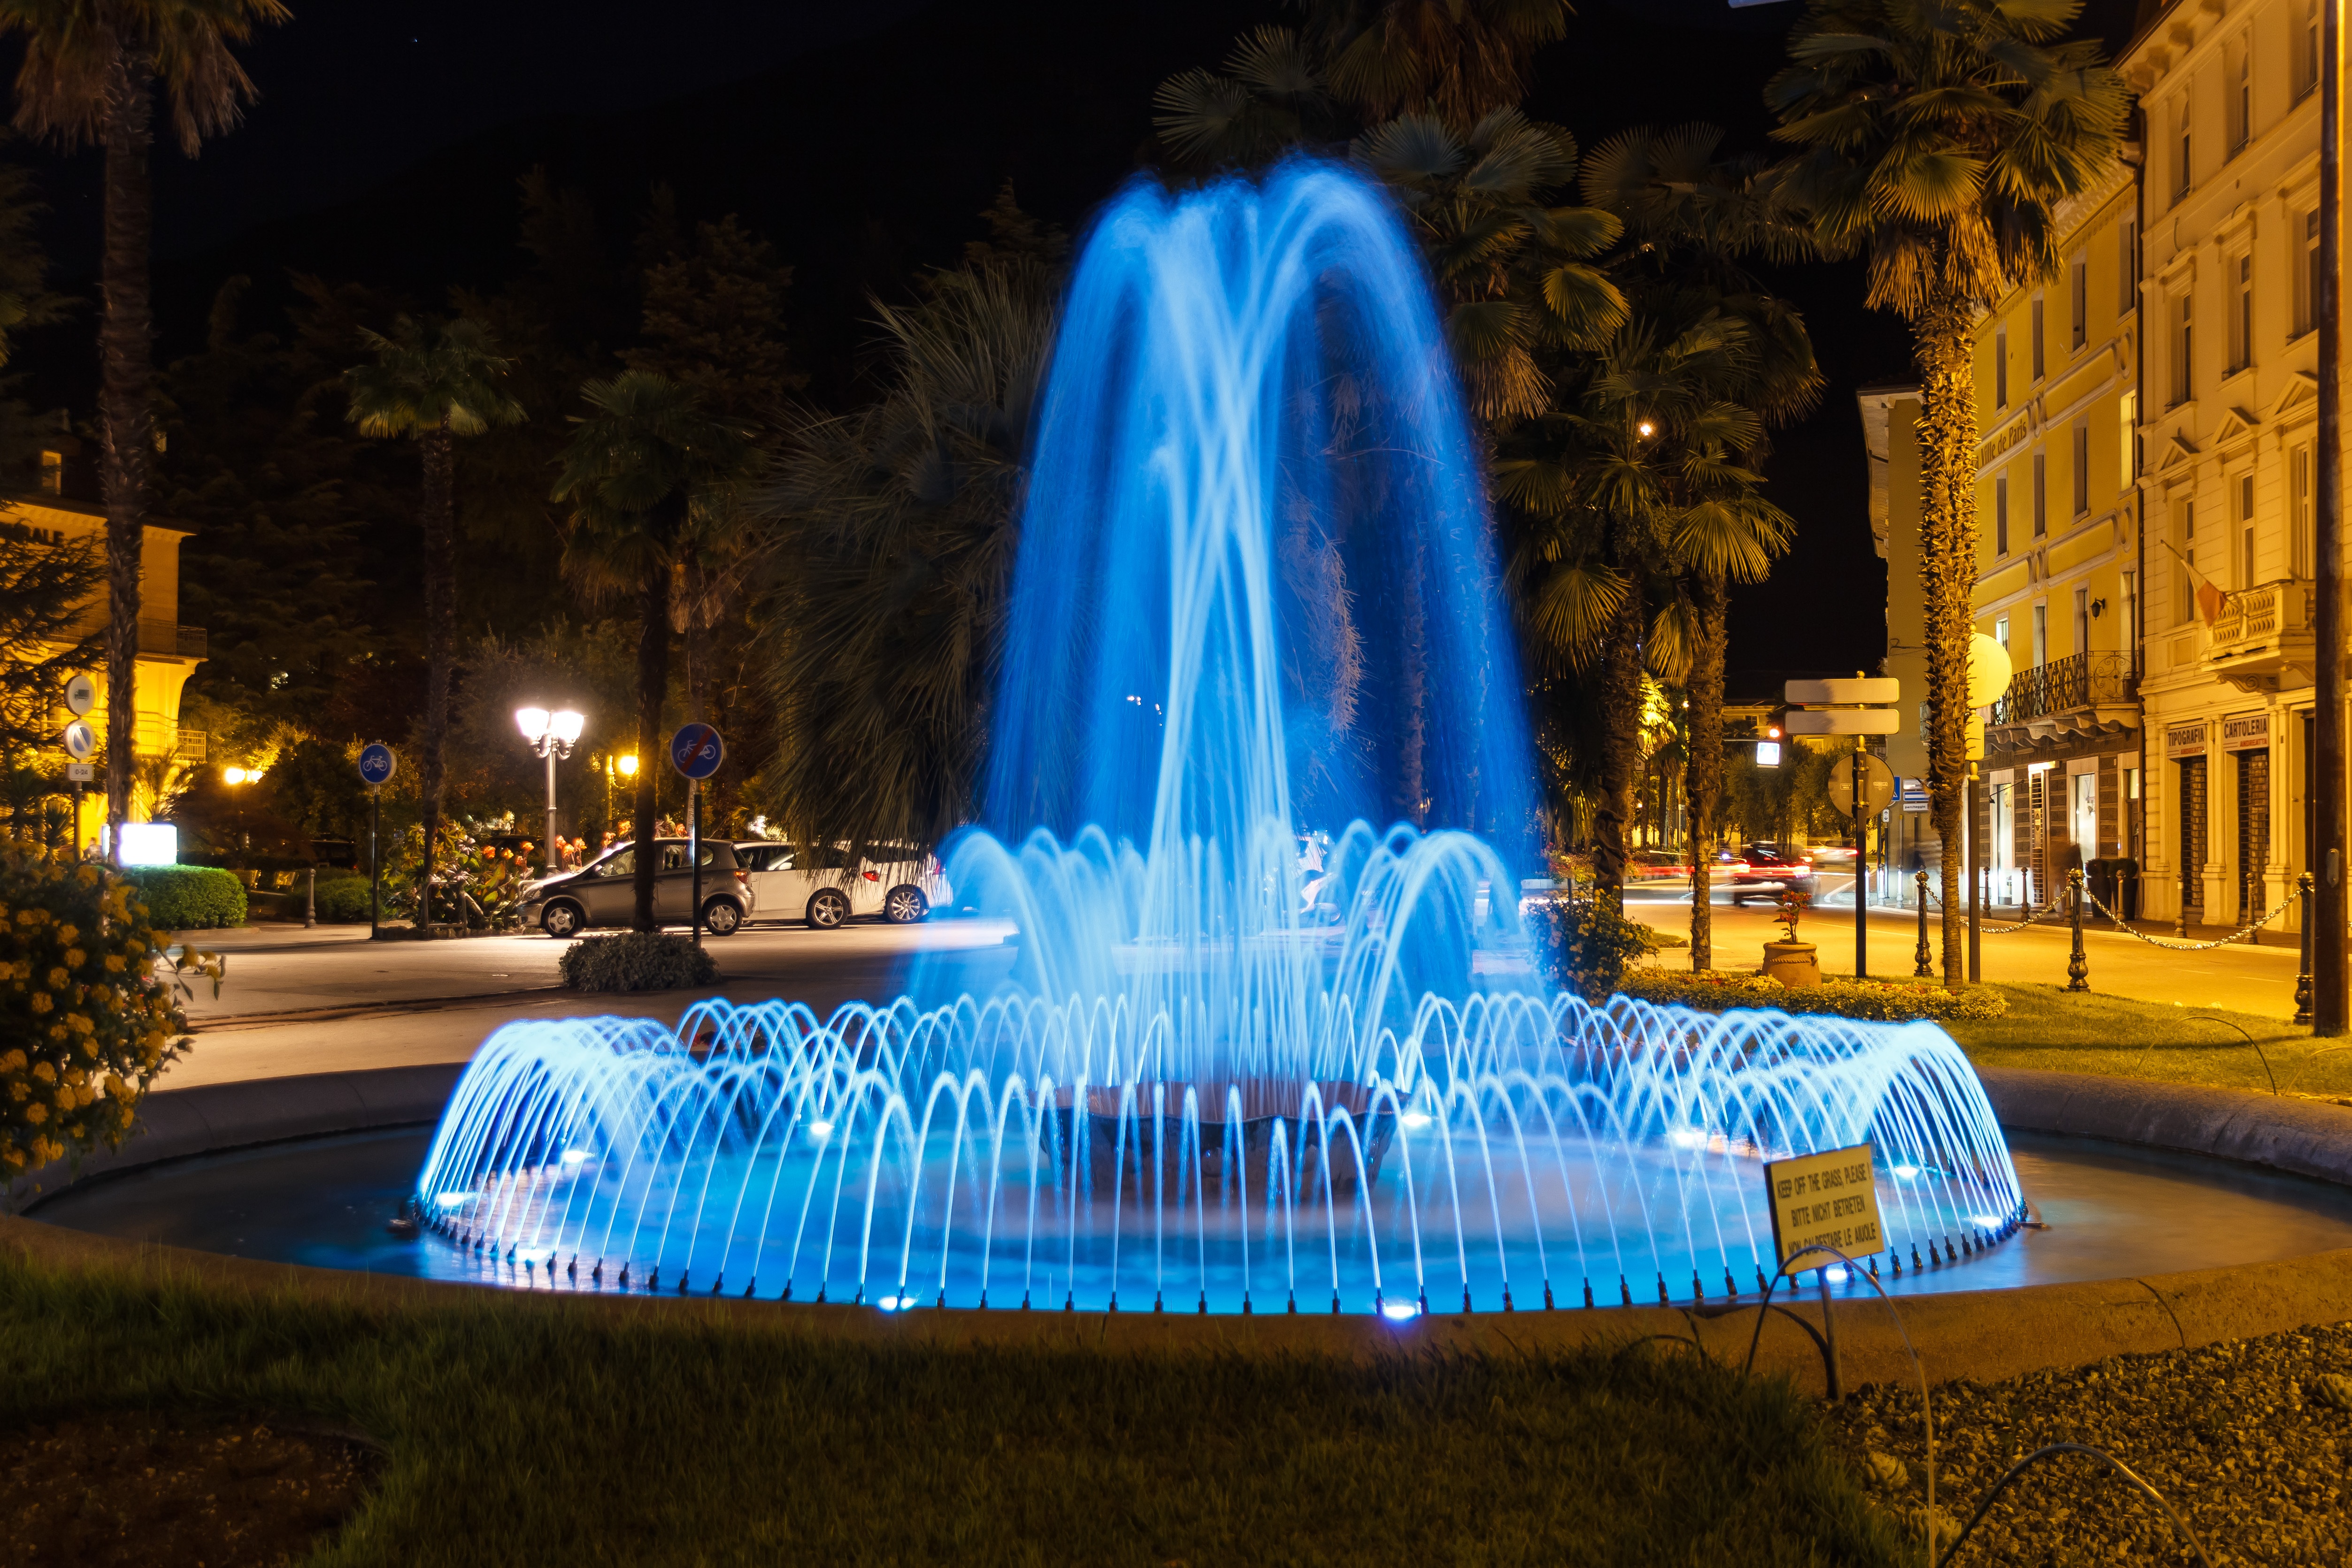
water, night, monument, landmark, blue, lighting, illuminated, fountain, water feature, night photograph